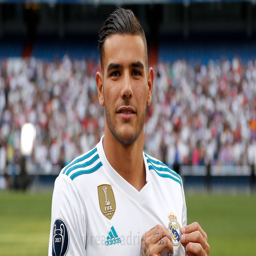
person officially presented as a player